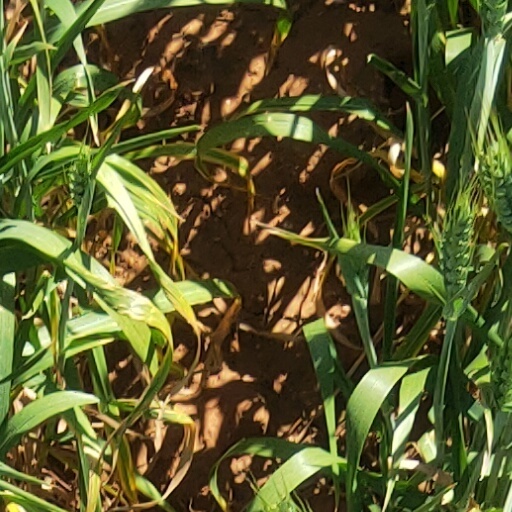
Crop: wheat